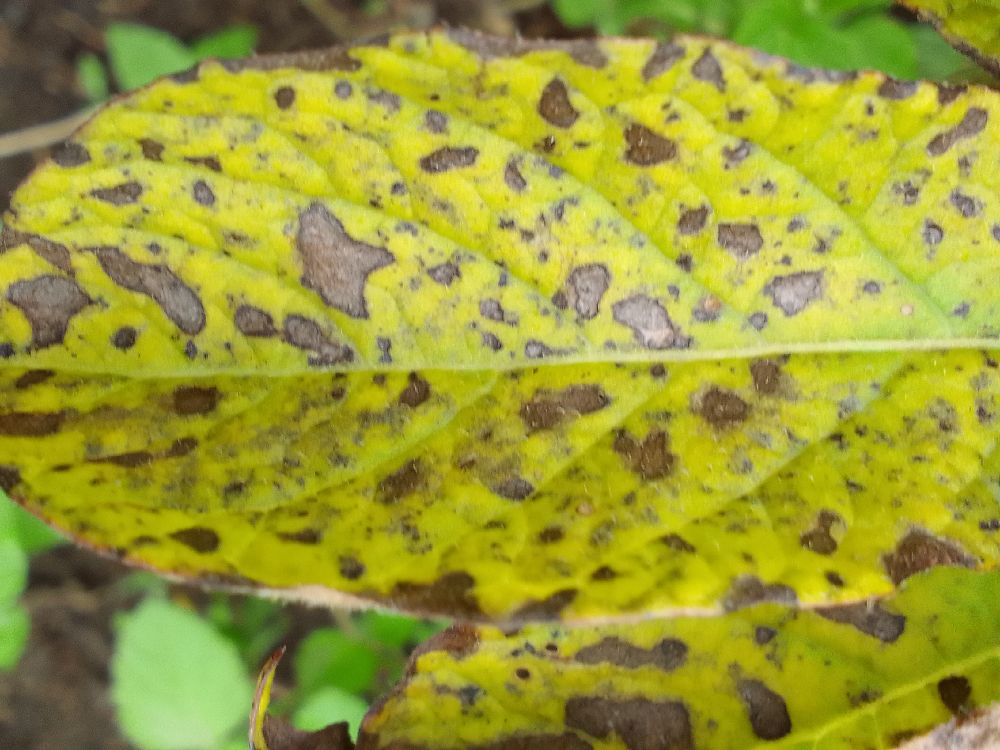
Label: Early blight